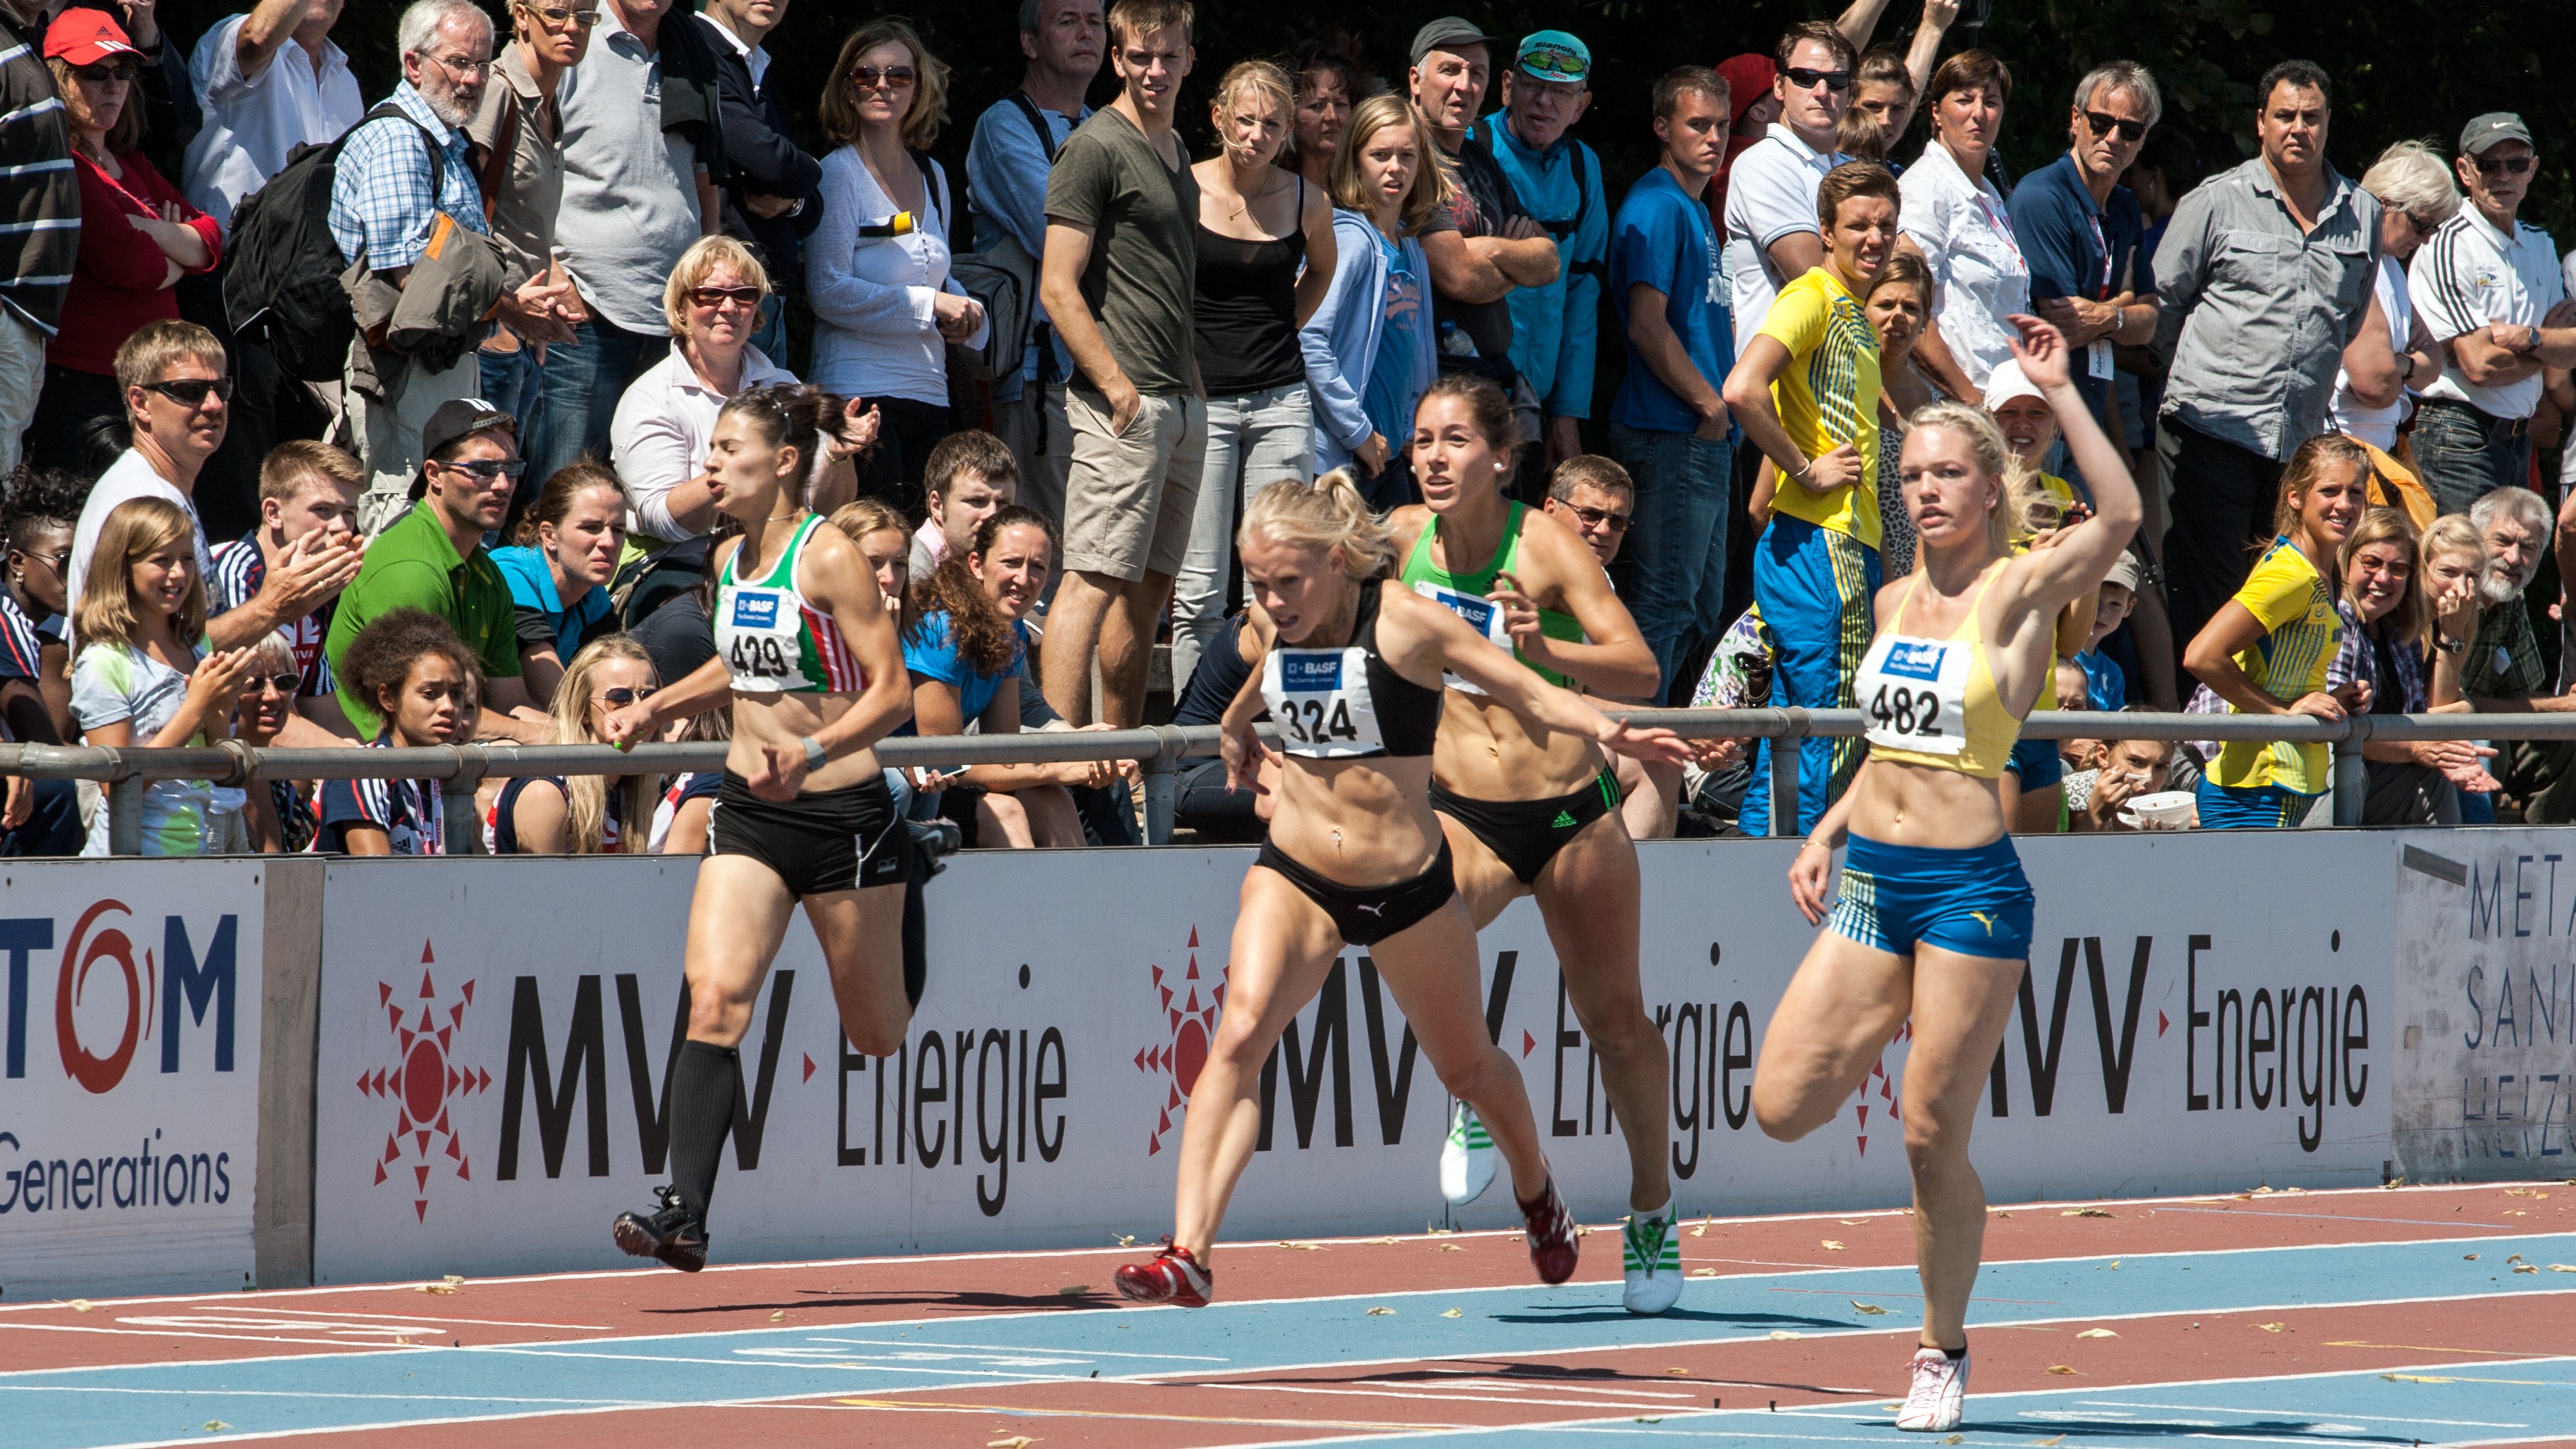
sport, run, jumping, sports, athletics, sprint, junior gala mannheim, track and field athletics, heptathlon, middle distance running, 800 metres, 4 100 metres relay